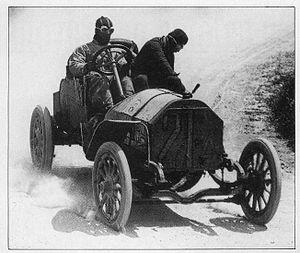
Alessandro Cagno était un pilote automobile italien.
Achille Varzi, né le 8 août 1904 à Galliate dans le Royaume d'Italie et mort le 1ᵉʳ juillet 1948 à Bremgarten bei Bern en Suisse, est un pilote automobile et motocycliste italien. Considéré comme l'un des meilleurs pilotes de l'entre-deux-guerres, Achille Varzi reste célèbre tant pour son style de conduite réputé très sûr que pour sa rivalité avec Tazio Nuvolari.